Center for Telematics

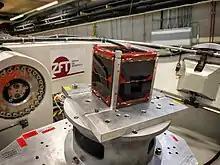
Model of 1U CubeSat developed at ZFT ready for the dynamical loads test campaign

ZFT does research on Telematics, the interdisciplinary integration of telecommunications, automation and information technology (commonly known as IT), which deals with techniques to provide services in remote locations. On this basis, applications can be realized in areas as diverse as industrial remote maintenance, remote control of robots, medicine, aerospace, transport, teleoperations of pico-satellites and remote education; telematics applications in the near future will change the way people do their job and even will change the driving experience.